My Date with a Vampire

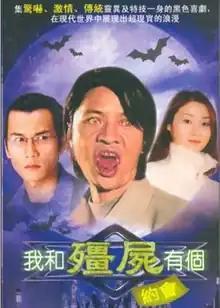
Promotional poster

My Date with a Vampire is a 1998 Hong Kong television series produced by Asia Television (ATV). The story is based on the future events of the plot of "Vampire Expert", a similar two-season television drama aired on ATV in 1995 and 1996. It blends aspects of the "hopping" corpses of jiangshi fiction with those of western vampires, along with elements of Chinese mythology and modern horror legends. The series is a tribute to Lam Ching-ying, the lead actor of "Vampire Expert" and a prominent cast member of the "Mr. Vampire" franchise, who died of liver cancer in 1997. It was followed by "My Date with a Vampire II" (2000) and "My Date with a Vampire III" (2004).